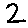
Label: 2